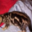
Label: cat